Northfield, Edinburgh

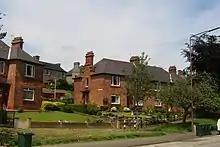
Brick cottage flats (Northfield Broadway)

Northfield is a suburb of Edinburgh, the capital of Scotland. It lies east of the city centre and west of Portobello.